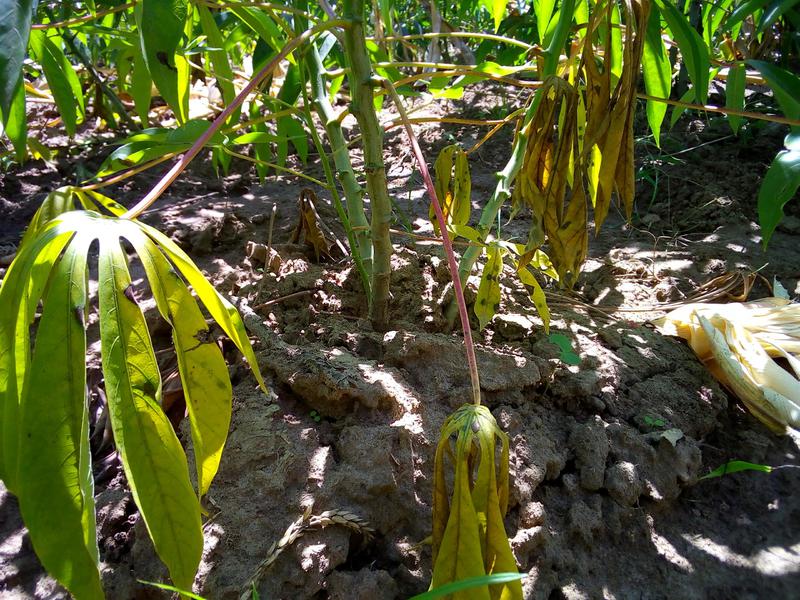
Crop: cassava
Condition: bacterial_blight